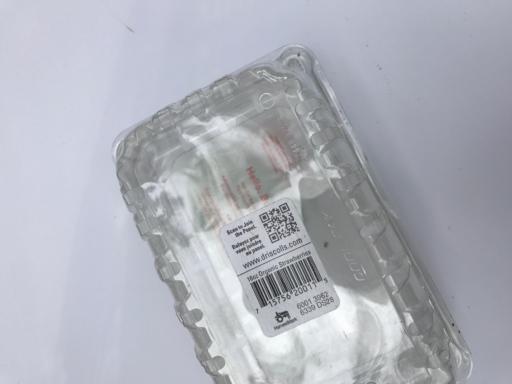
Label: plastic